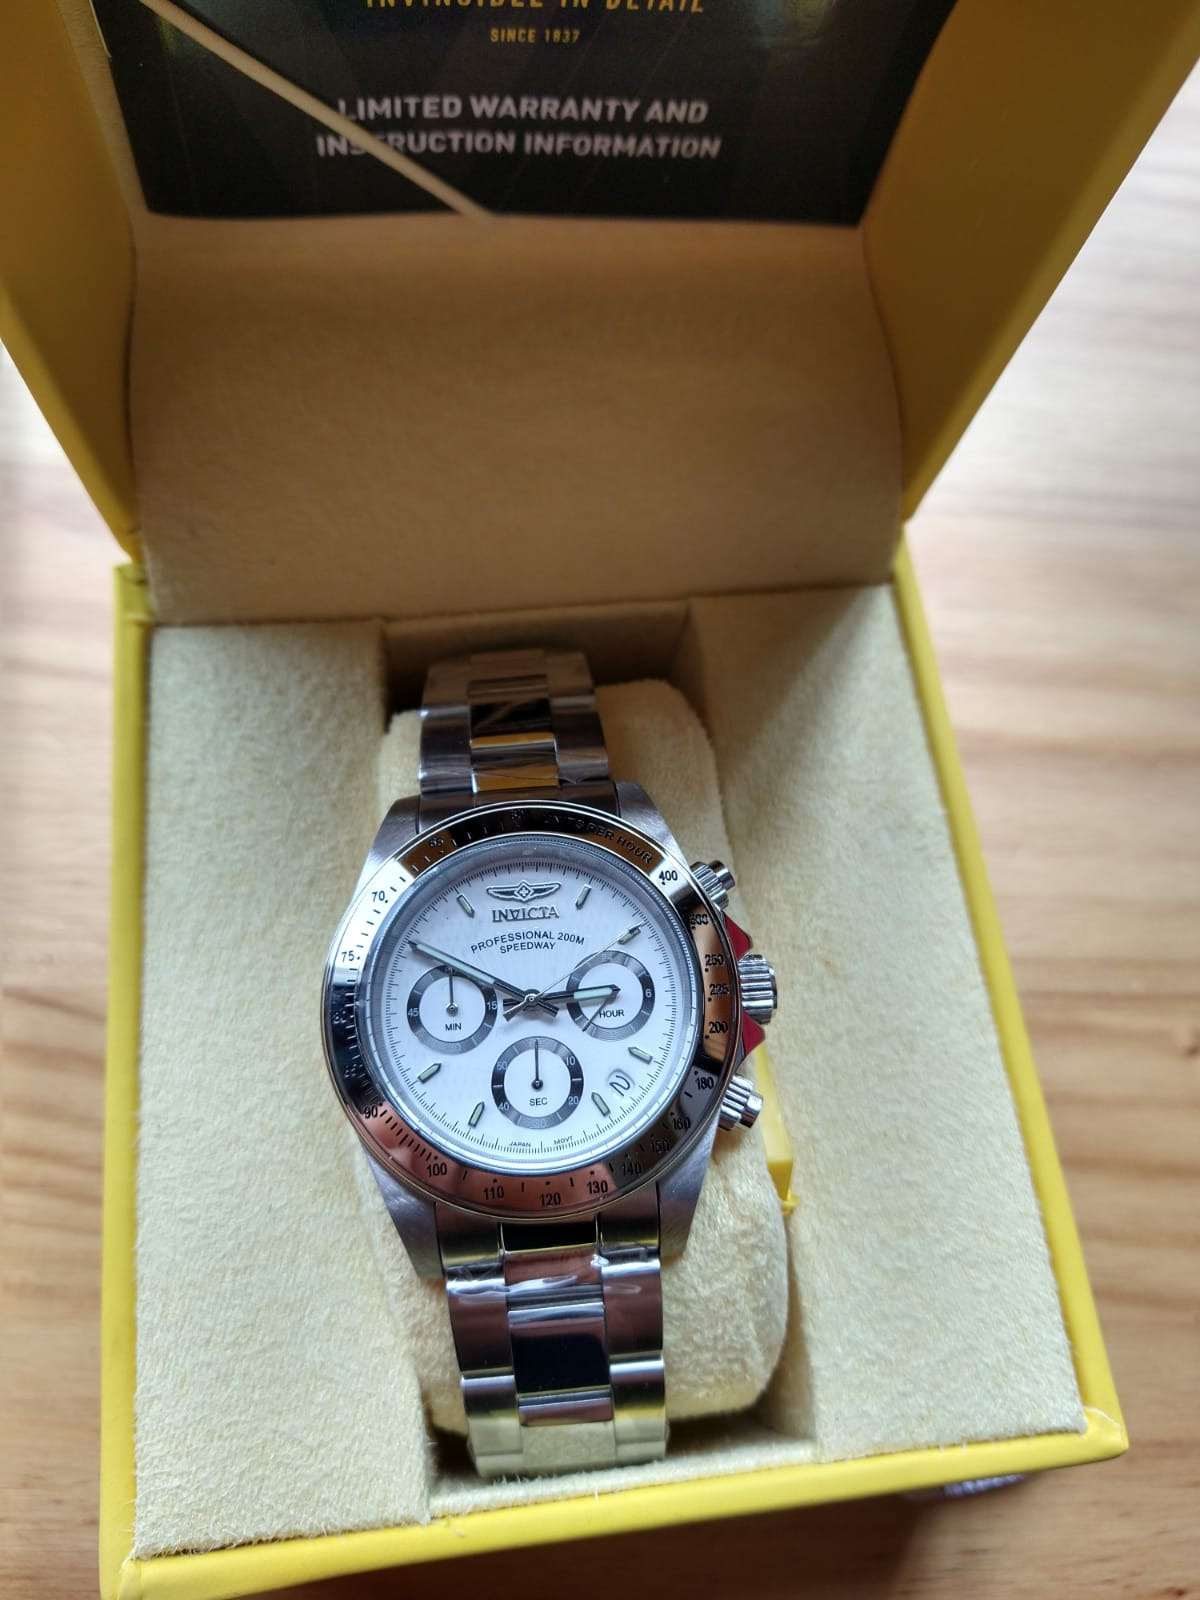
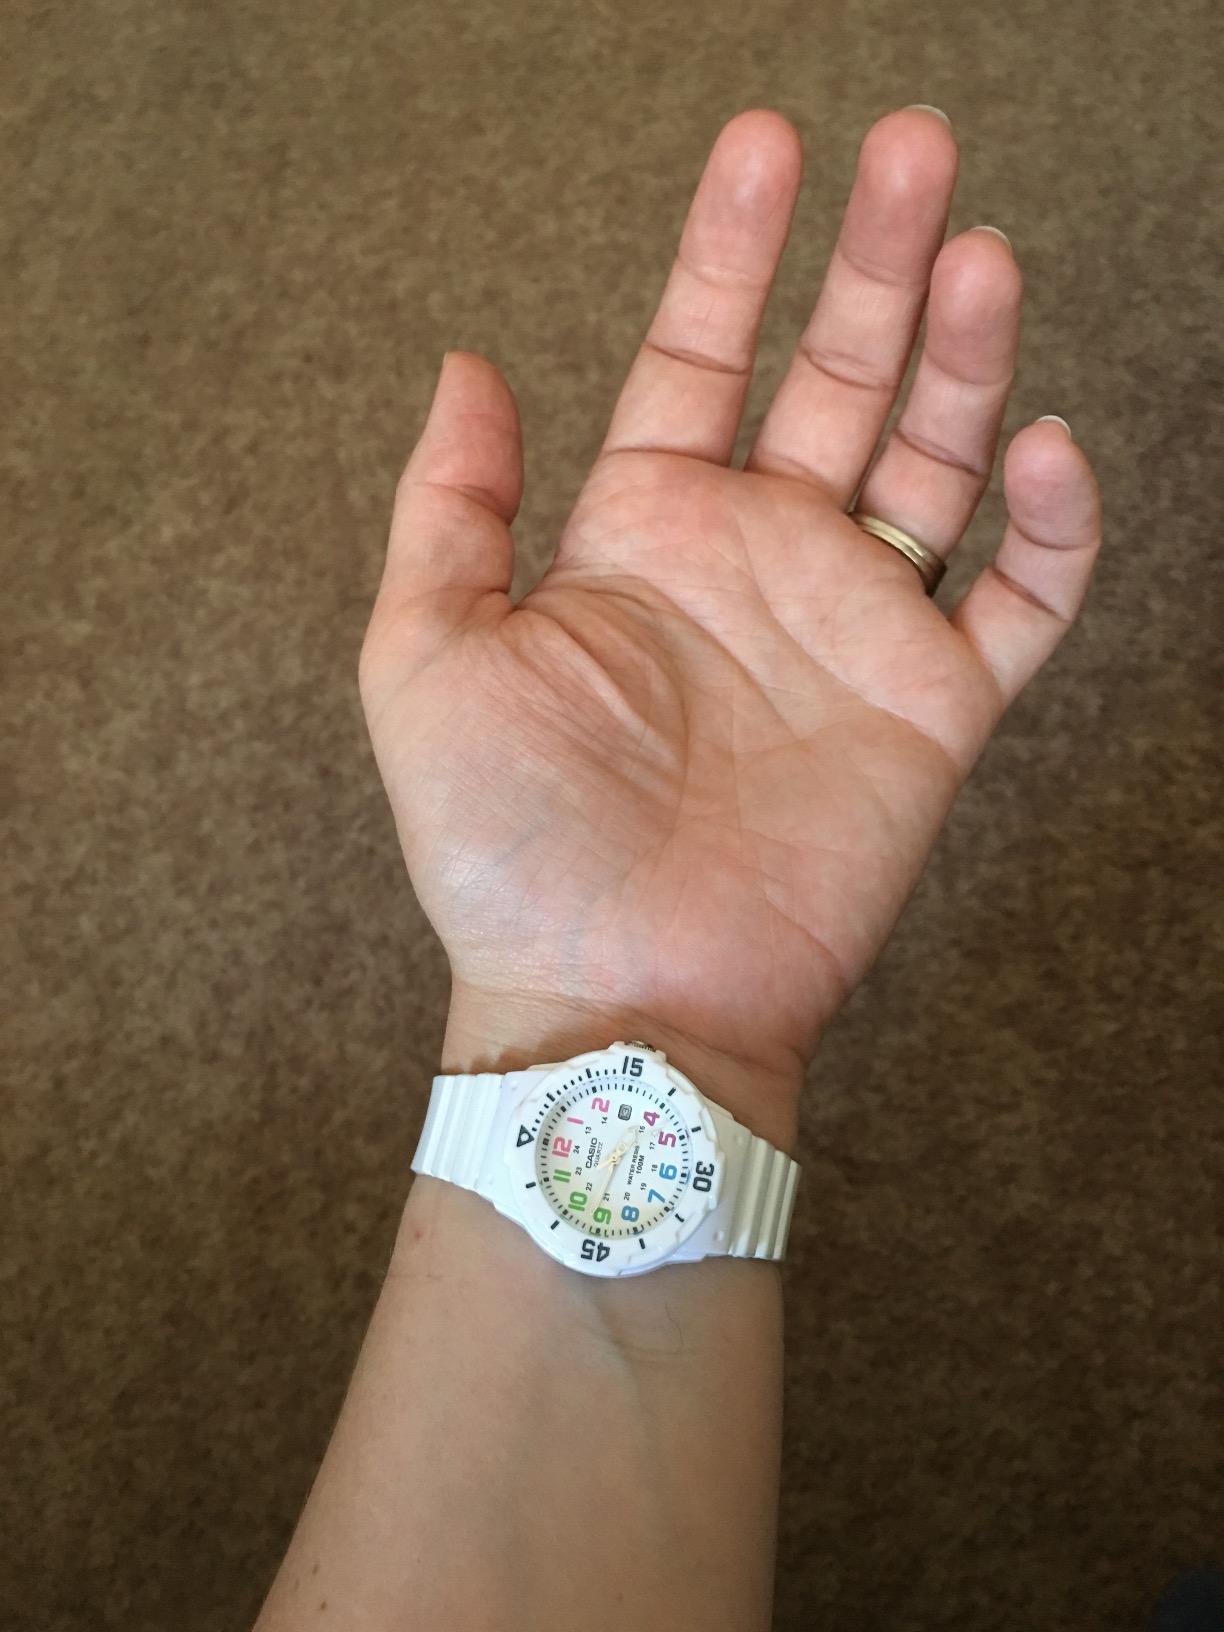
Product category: accessories_watch
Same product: no